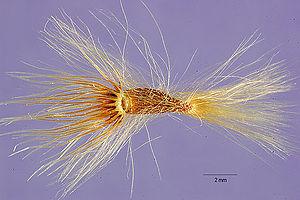
Le genre botanique Gazania est formé de six espèces de plantes originaires d'Afrique du Sud et appartenant à la famille des Astéracées.